Hungarian War of Independence of 1848–1849

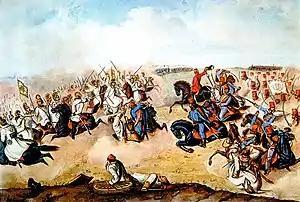
Second Battle of Komárom (2.7.1849). The moment before Görgei, leading the hussars' charge was wounded.

On December 18, Windisch-Grätz took Pozsony and remained there for 9 days, waiting for the II (Wrbna) Corps to cross from the left bank of the Danube to continue the attack. On December 27, Austrian troops marched into Győr, whose entrenchments Görgei deemed unsuitable for a prolonged defense. Meanwhile, on December 16, General Simunich advanced and captured Nagyszombat.